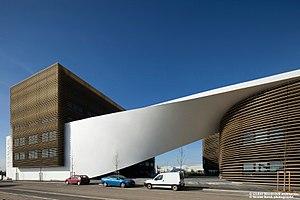
Locaux de bureaux de la Zac de Blagnac (Haute-Garonne, France).
Blagnac est une commune française située dans le sud-ouest de la France, dans le département de la Haute-Garonne, en région Occitanie. Historiquement Blanhac, la commune fait partie du pays traditionnel du Languedoc et de la région historique de l'Occitanie.